WLOV-TV

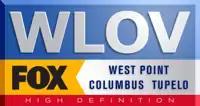
WLOV-TV's logo until 2024.

On February 1, 2024, it was announced that the Fox affiliation would move from WLOV to WCBI-DT2 the next day. WLOV would assume WCBI-DT2's CW Plus affiliation.